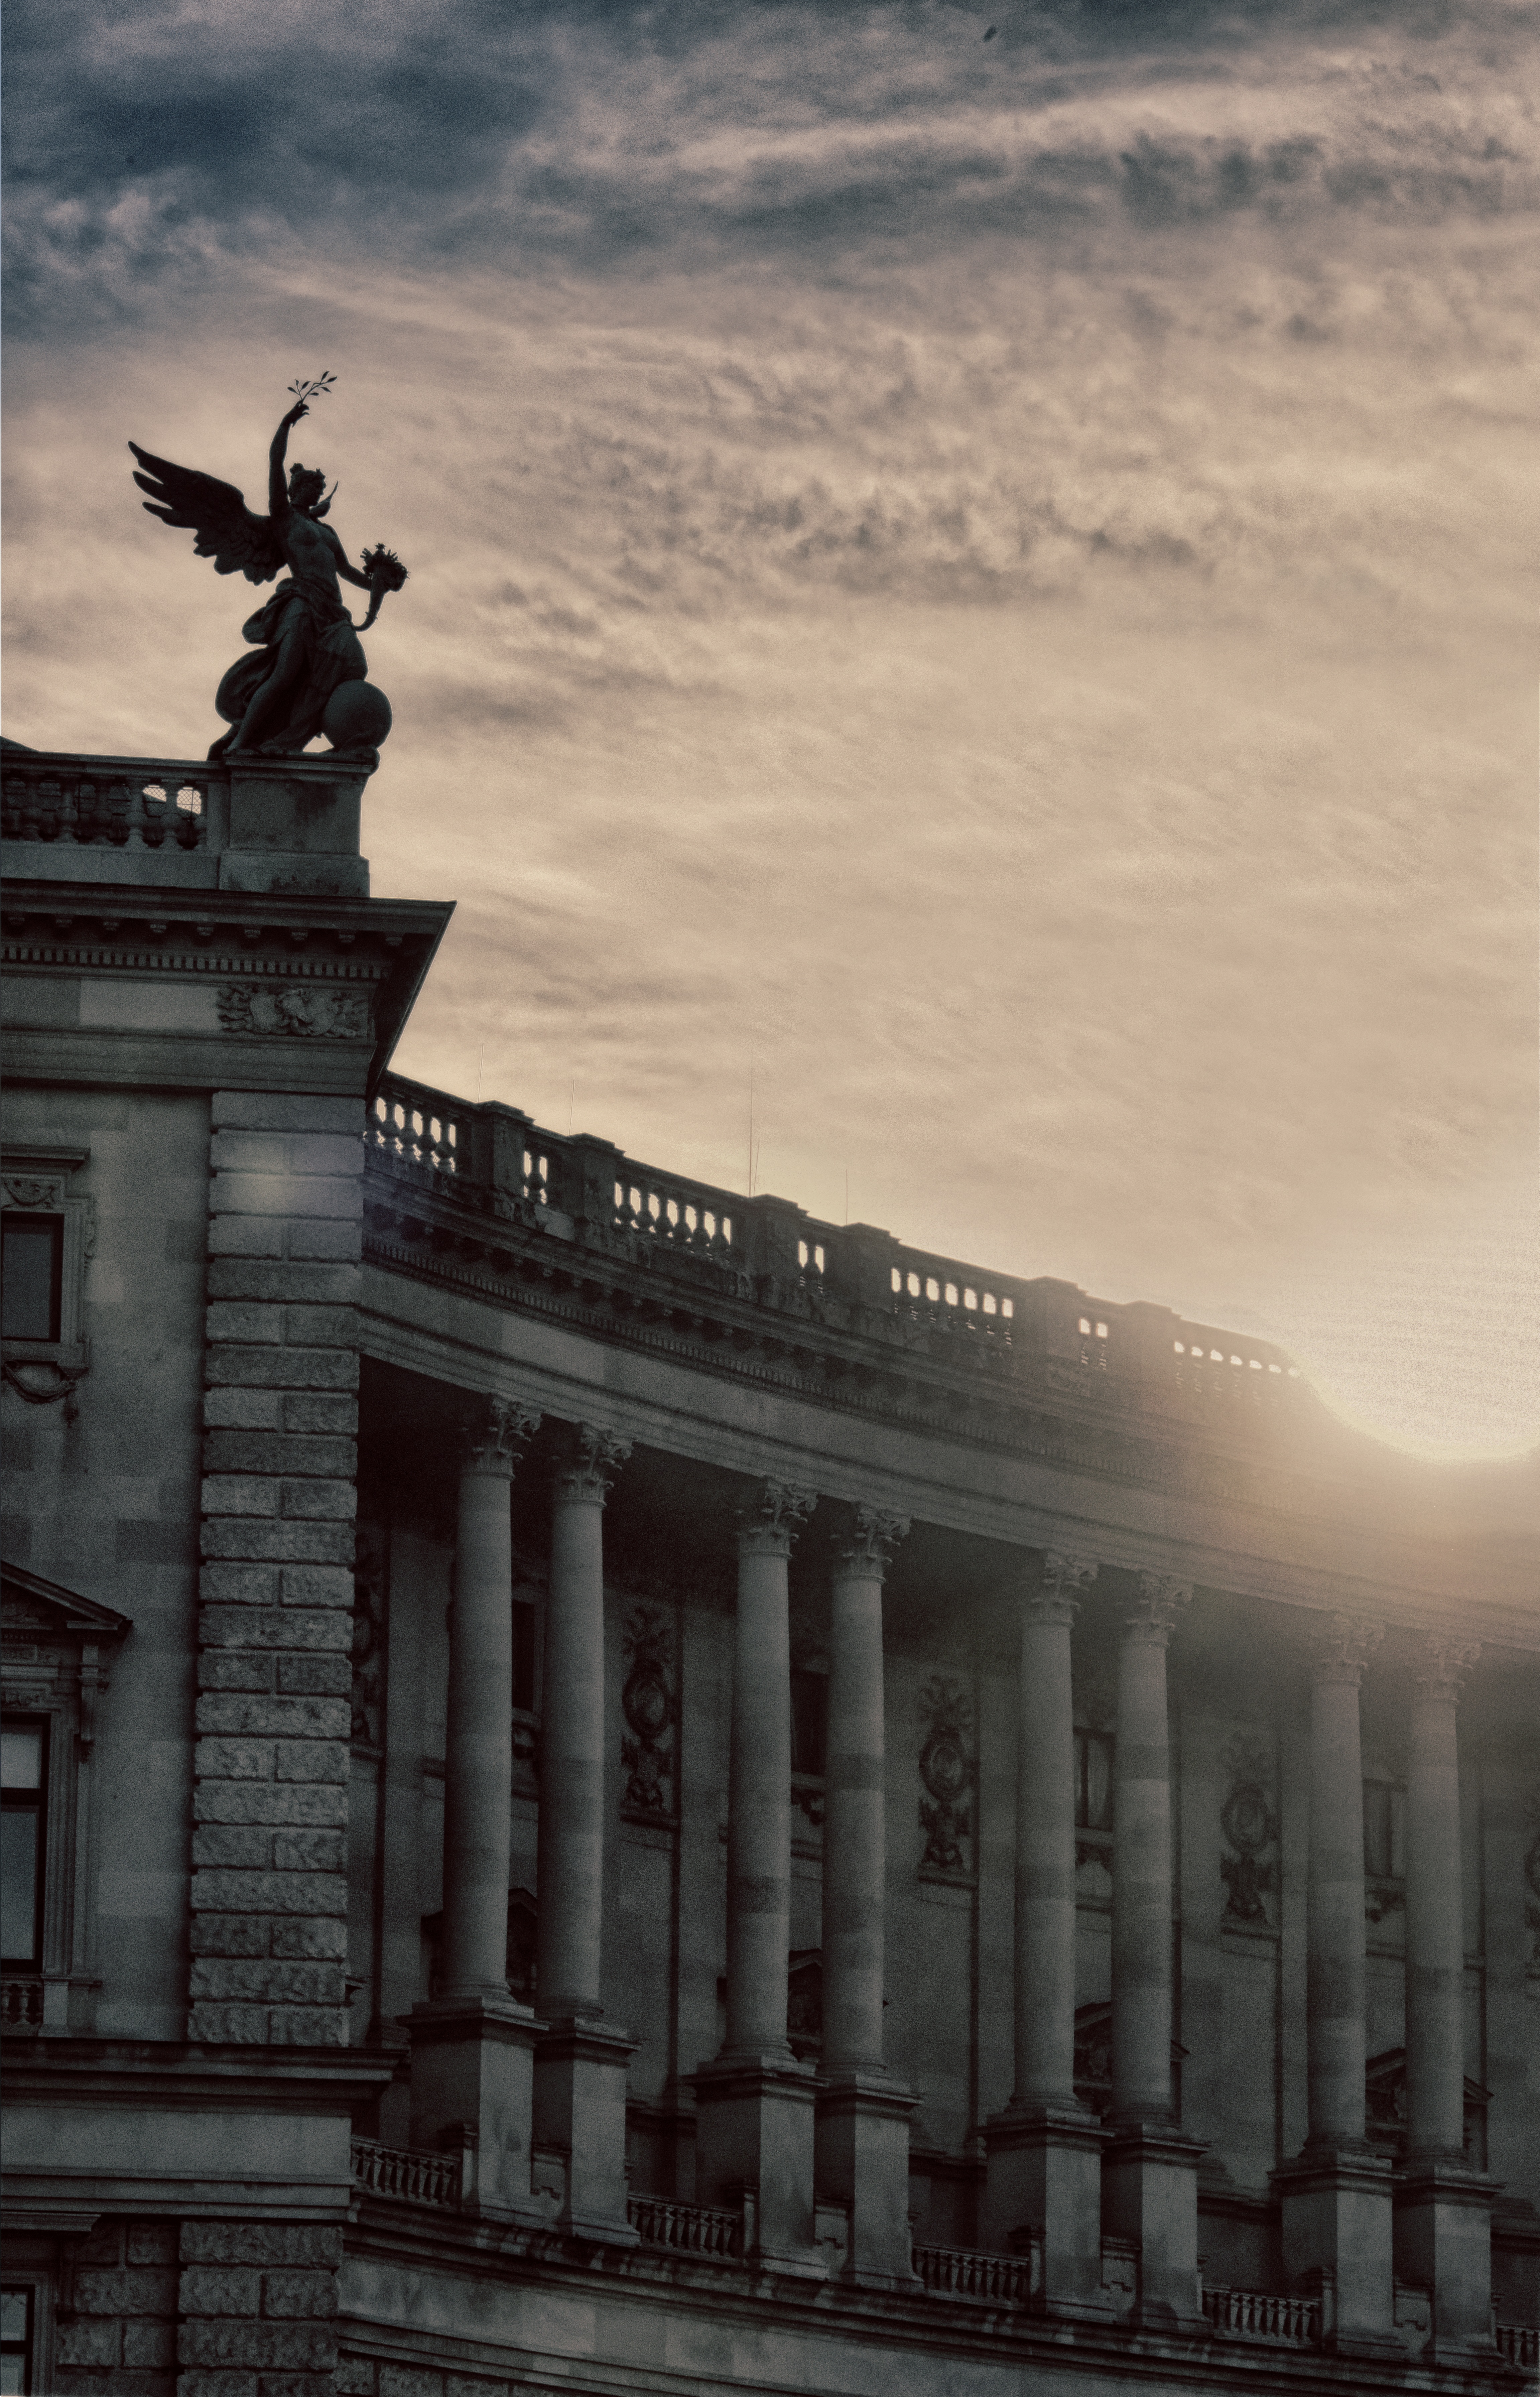
light, cloud, sun, sunset, monument, cityscape, reflection, landmark, temple, vienna, arcades, hofburg